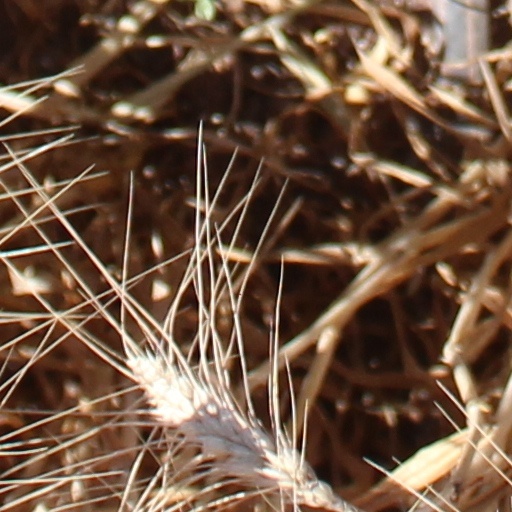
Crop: wheat